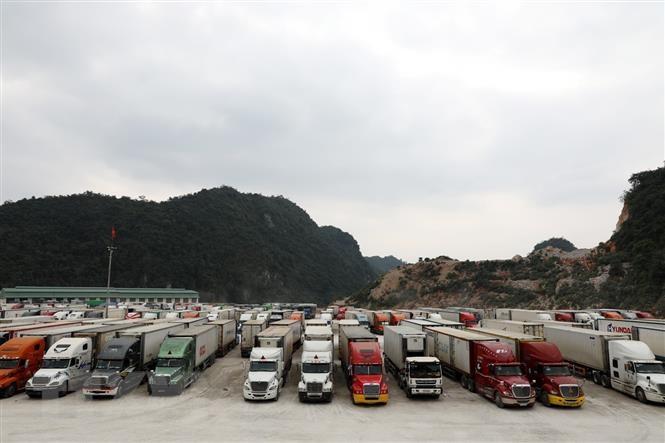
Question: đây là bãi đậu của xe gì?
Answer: đây là bãi đậu xe container